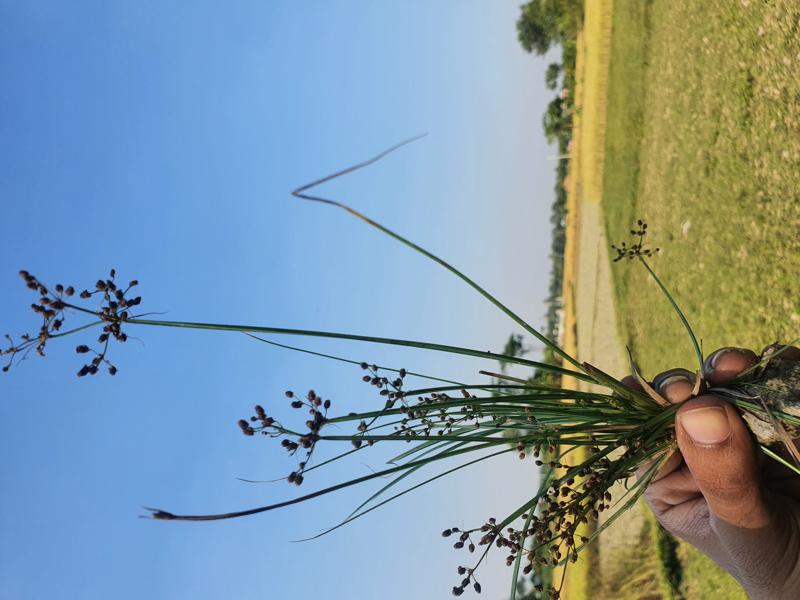
Weed species: Fimbristylis littoralis